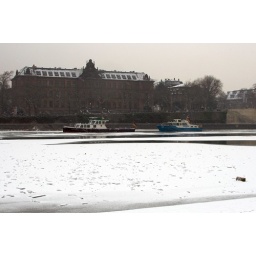
Neckar @ Heidelberg. Police patrol boat #10, stationed @ Heidelberg, in the dead water behind the ice-breaker Karl Friedrich Wiebeking, stationed @ Mannheim.